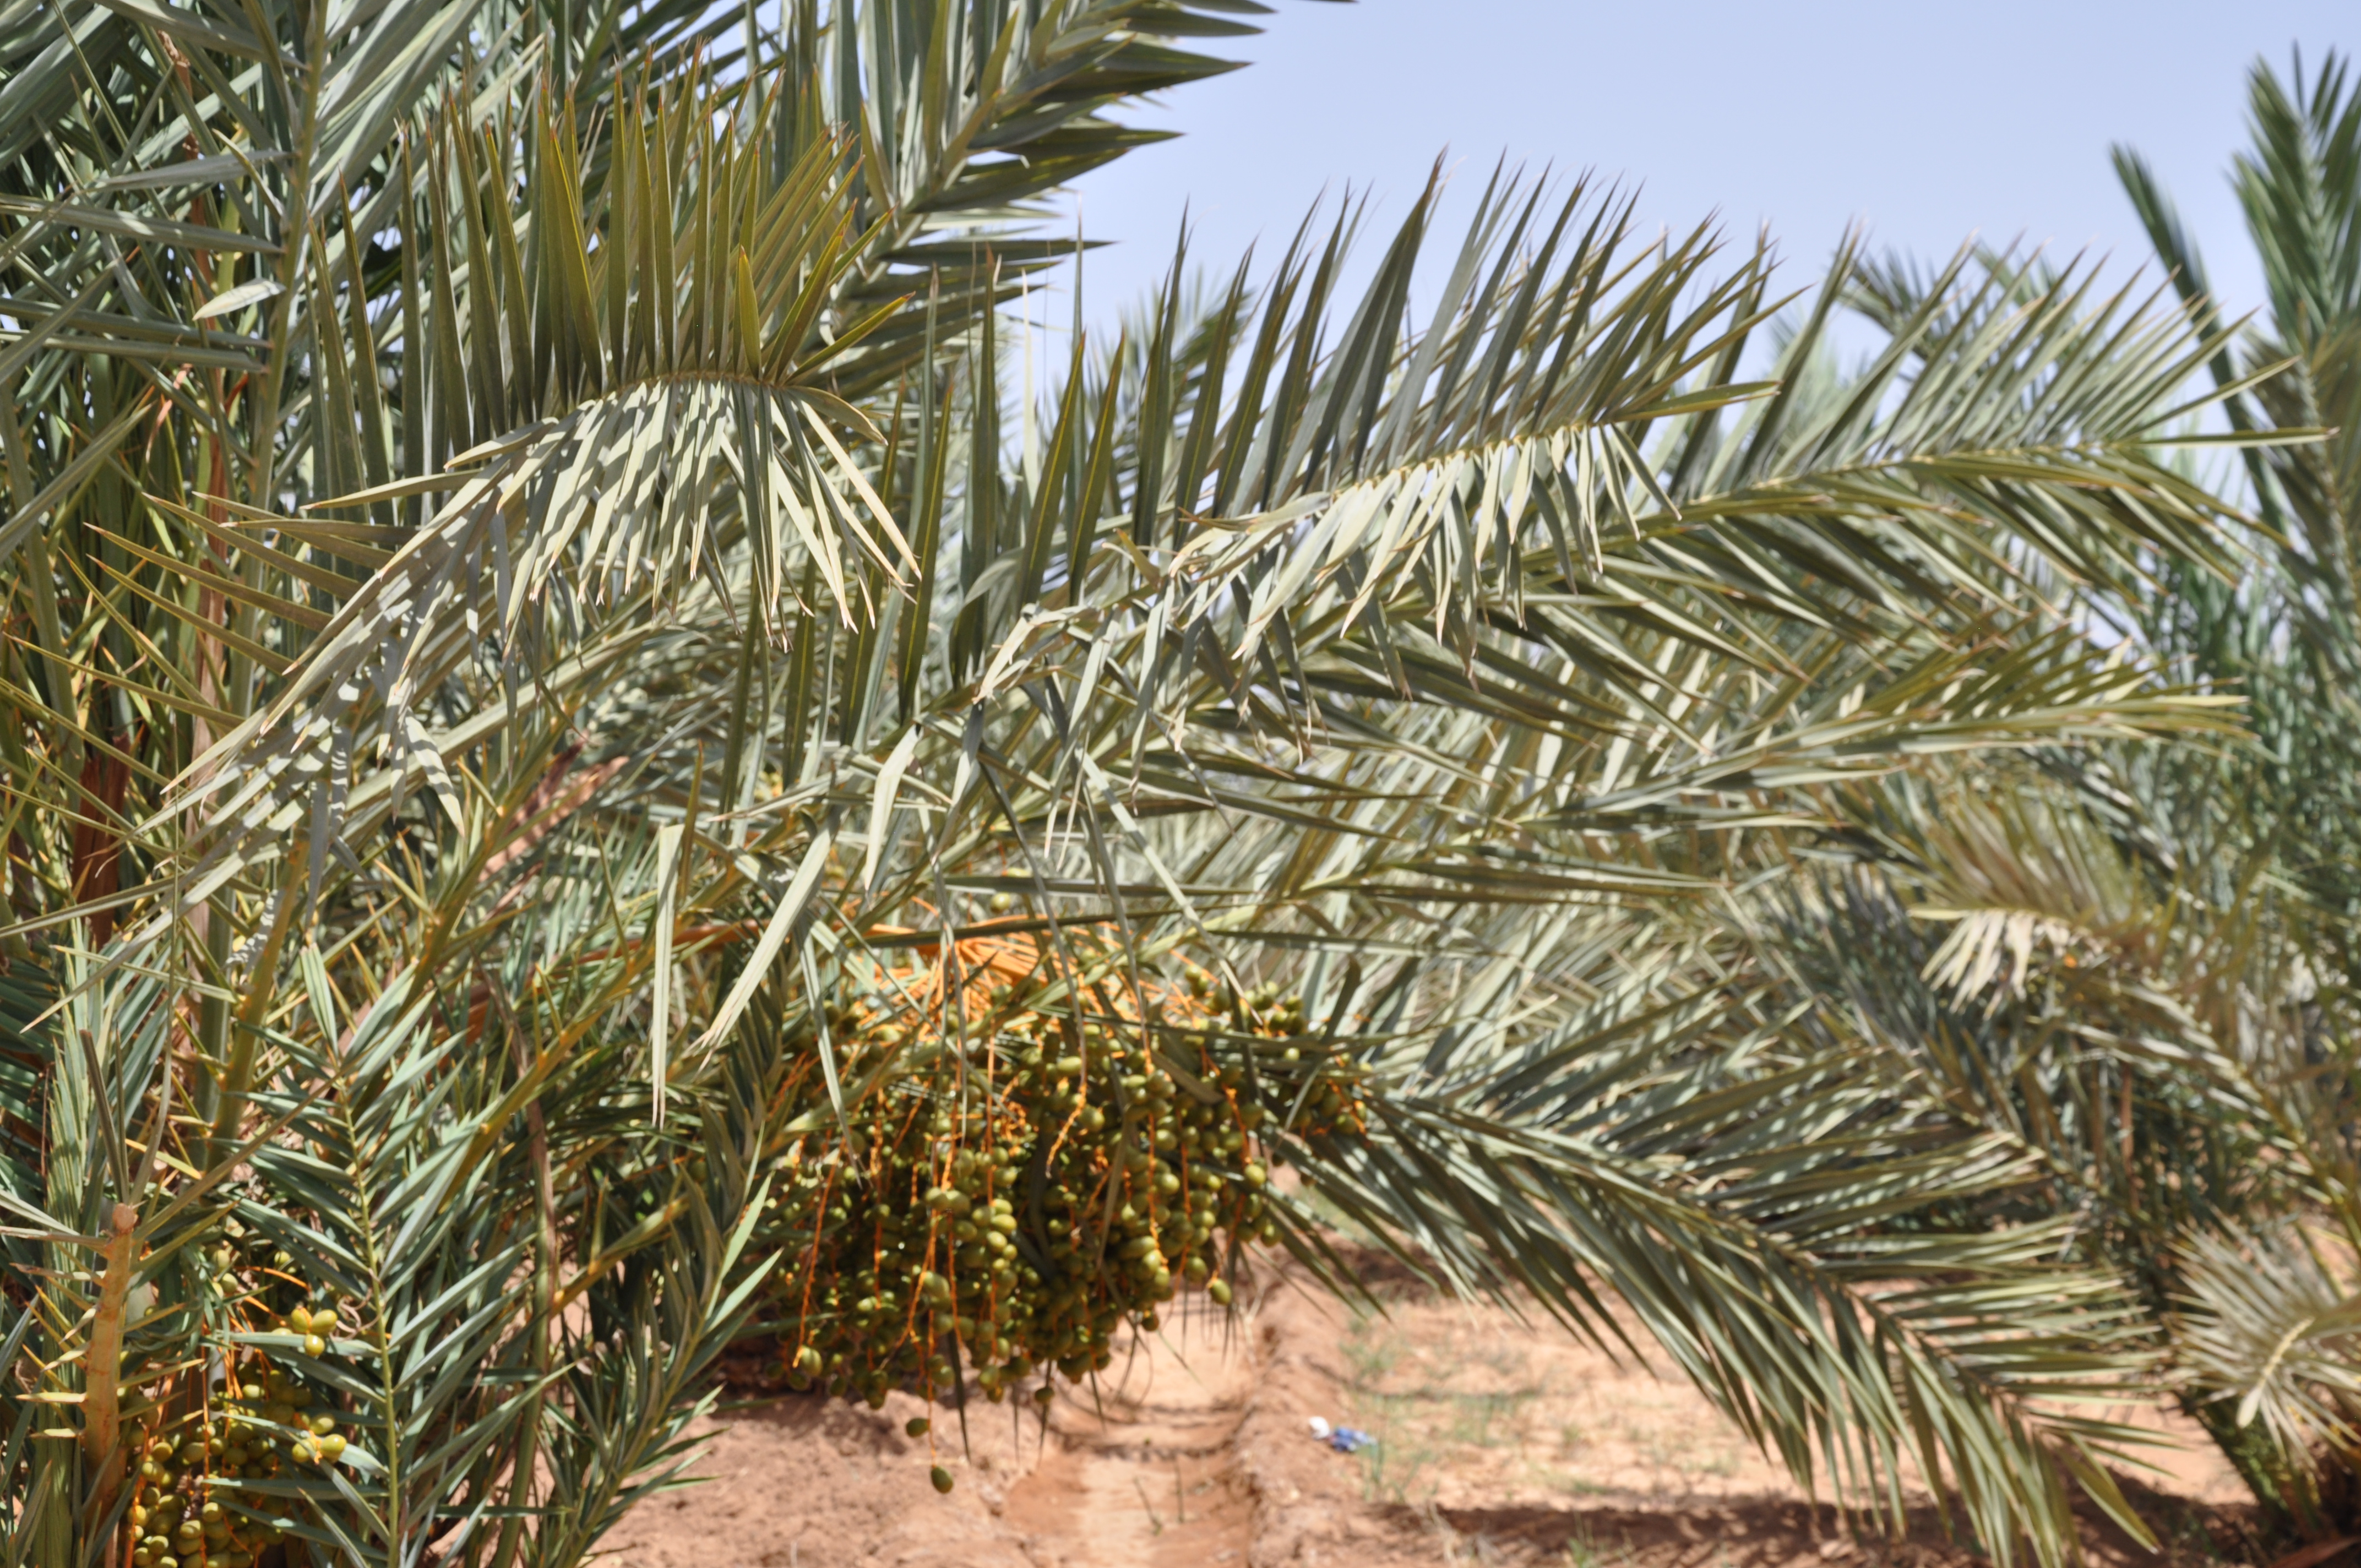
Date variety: Boufagous